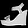
Label: Sandal